Scottish National Antarctic Expedition

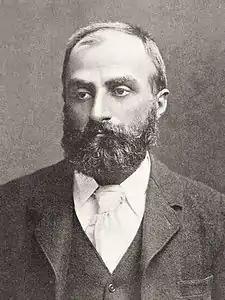
William S. Bruce, SNAE expedition leader

During his student yearsthe 1880s and early 1890sWilliam Speirs Bruce built up his knowledge of the natural sciences and oceanography, by studying at summer courses under distinguished tutors such as Patrick Geddes and John Arthur Thomson. He also spent time working voluntarily under the oceanographer Dr John Murray, helping to classify specimens collected during the Challenger expedition. In 1892 Bruce gave up his medical studies altogether, and embarked on a voyage to the Antarctic in the whaler "Balaena", as part of the 1892–1893 Dundee Whaling Expedition. On his return, he began organising an expedition of his own to South Georgia, claiming that "the taste I have had has made me ravenous", but he could not obtain funding. He then worked at a meteorological station on the summit of Ben Nevis, before joining the Jackson–Harmsworth Arctic Expedition to Franz Josef Land as a scientific assistant. Between 1897 and 1899 he made further Arctic trips, to Spitsbergen and to Novaya Zemlya, first on a private trip organised by Major Andrew Coats, later as a scientist on the Arctic survey vessel "Princess Alice". This vessel was owned by Prince Albert of Monaco, a renowned oceanographer who became a friend and supporter of Bruce.